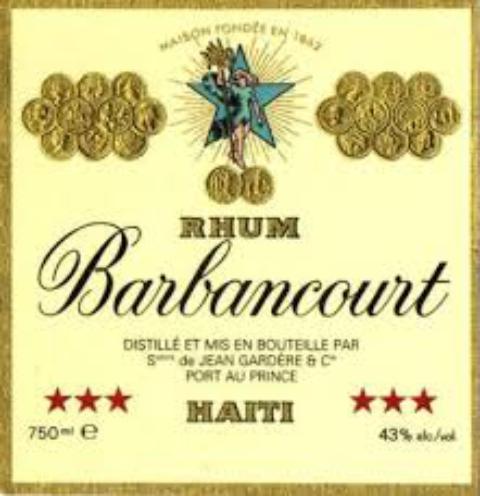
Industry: Food